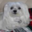
Label: dog